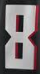
Number: 8